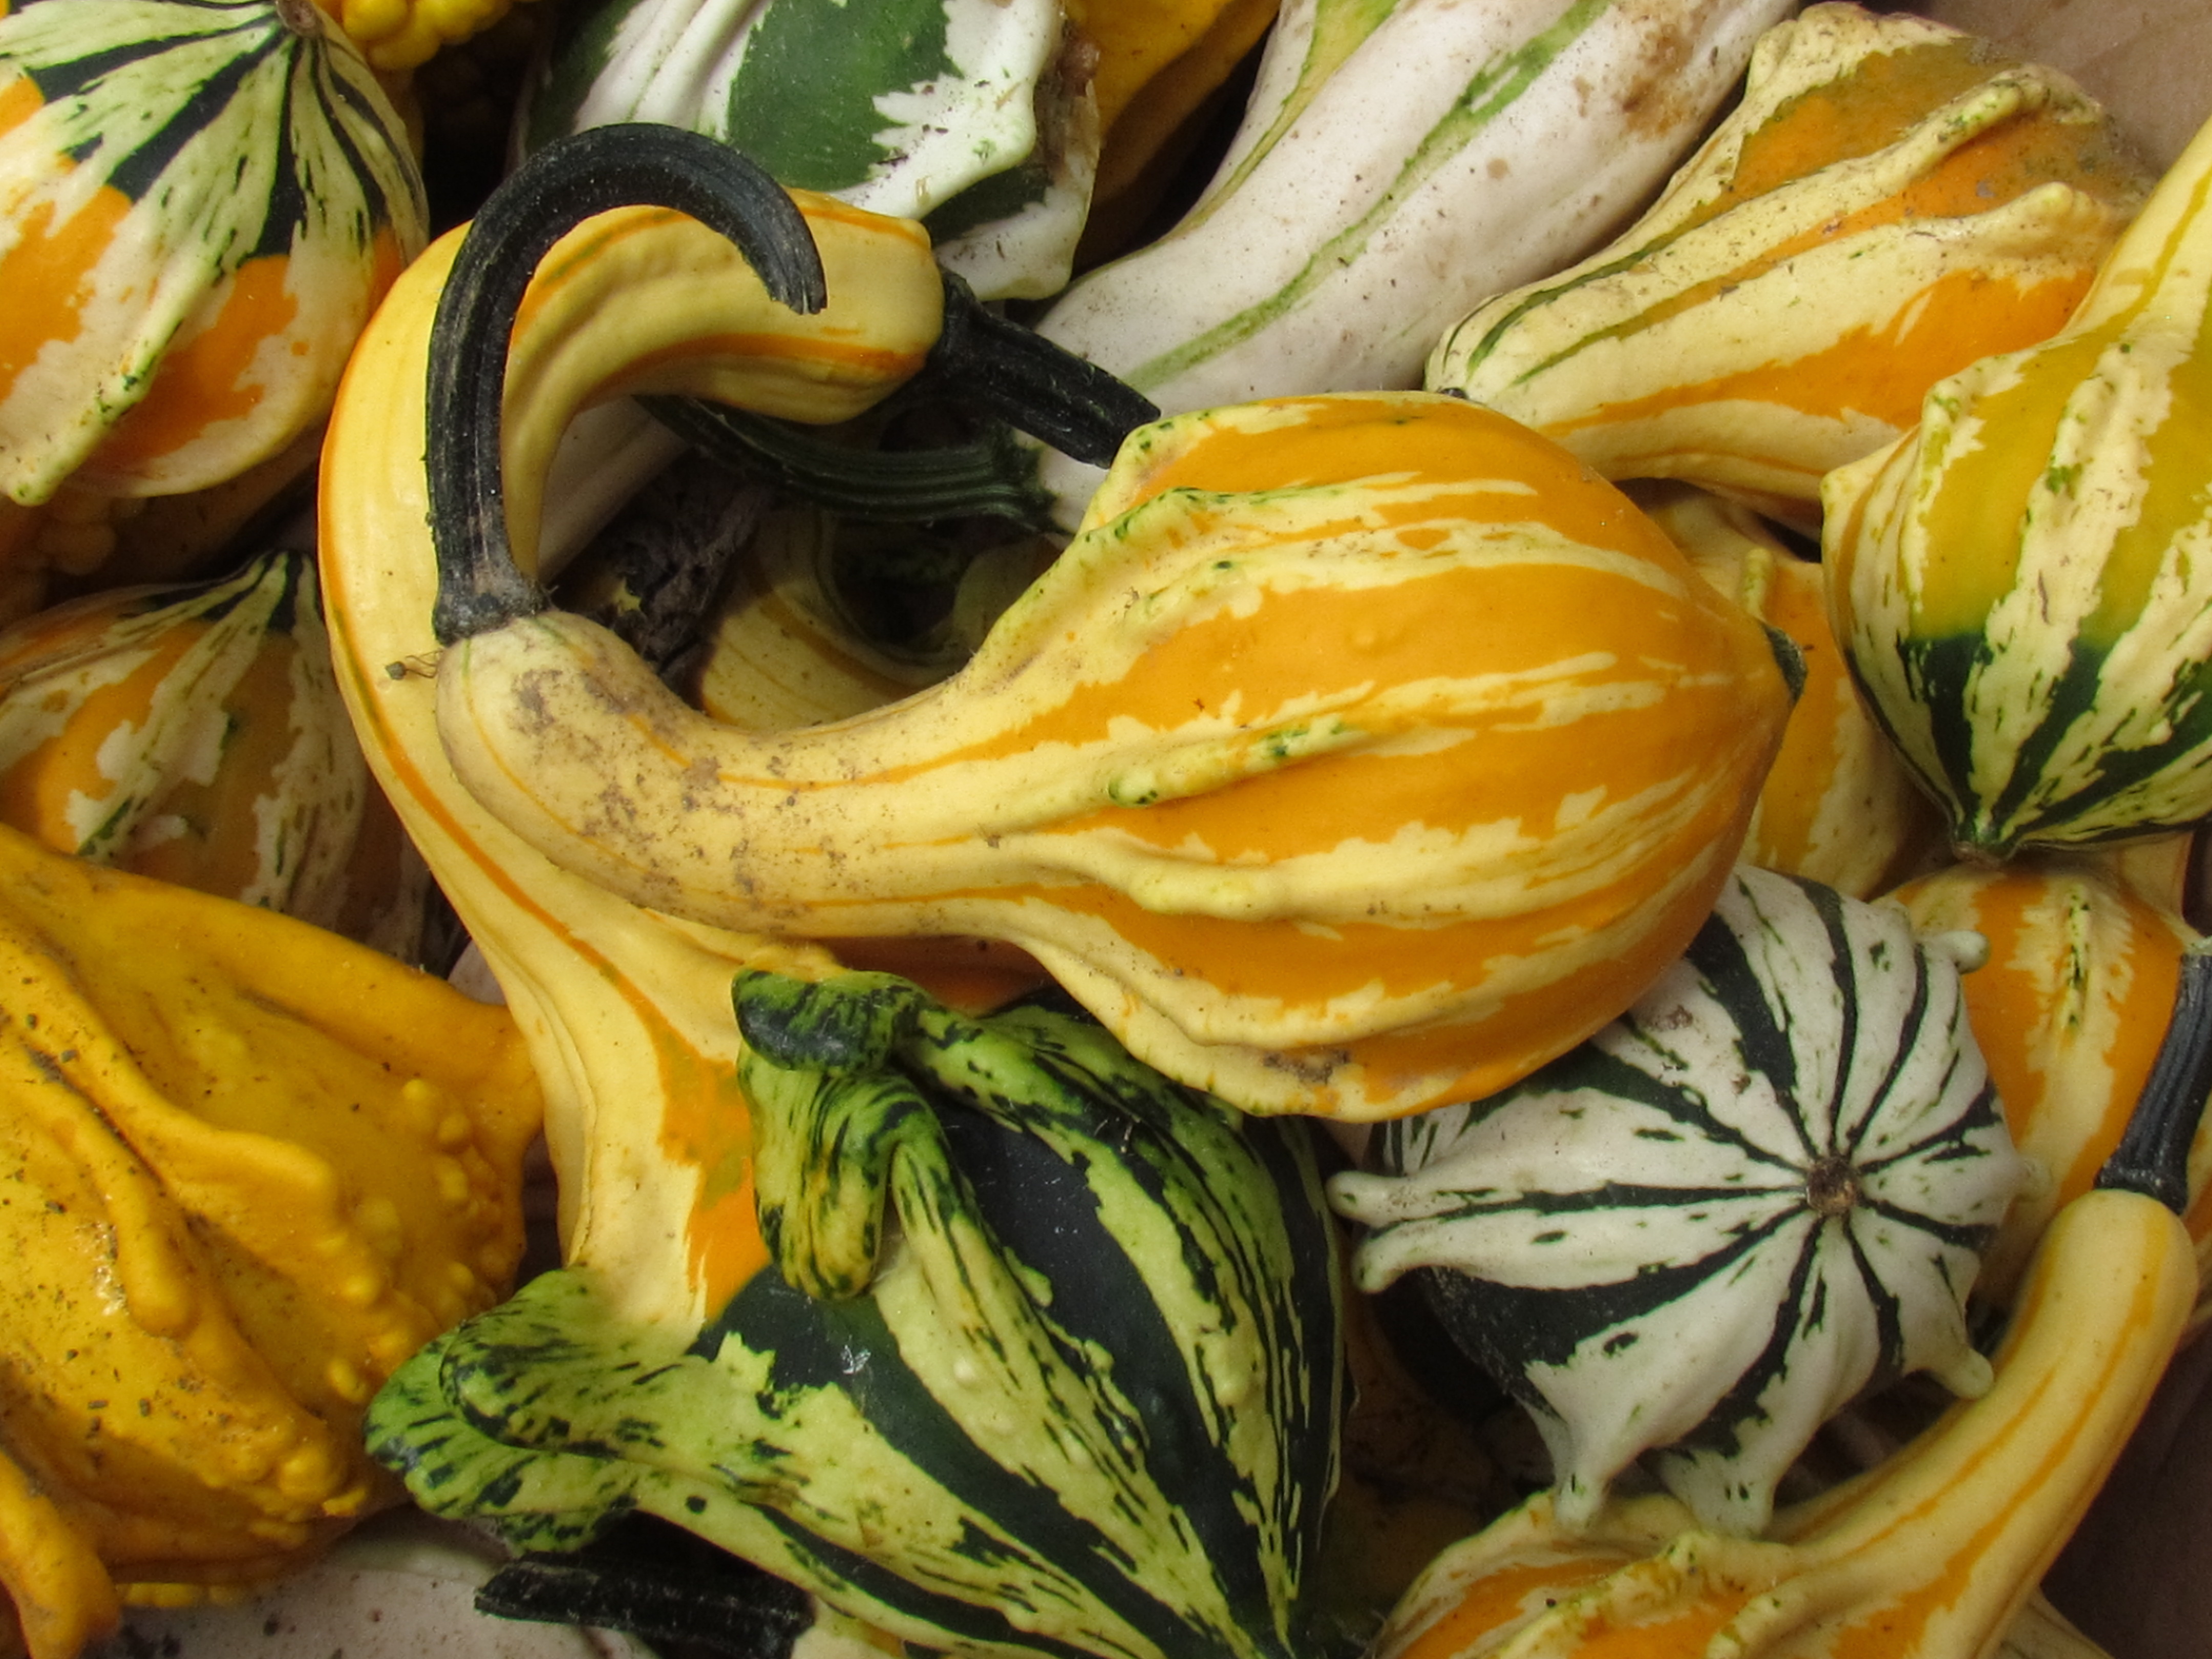
fall, harvest, gourds, pumpkins, yellow, october, cucurbita, winter squash, summer squash, calabaza, squash, vegetable, gourd, cucumber, and melon family, natural foods, zucchini, calabash, acorn squash, figleaf gourd, food, plant, pumpkin, local food, produce, vegetarian food, fruit, cucumis